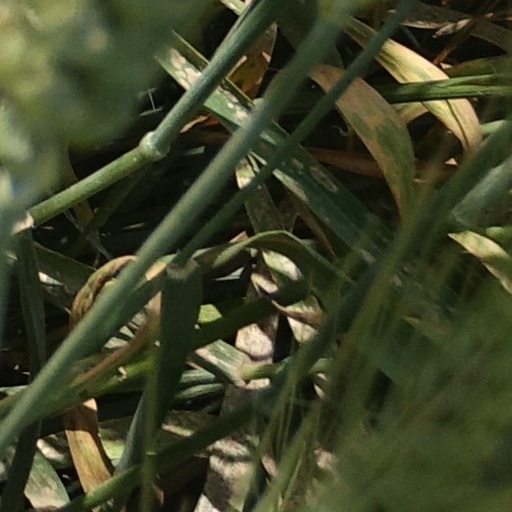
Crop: wheat